John K. Gerhart

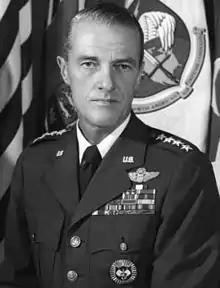
General John K. Gerhart

John Koehler Gerhart (November 27, 1907 – January 9, 1981) was a United States Air Force four-star general, and served as commander, North American Air Defense Command under Presidents Kennedy and Johnson.